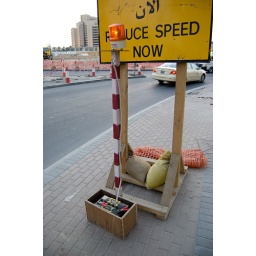
lamp powered by car battery